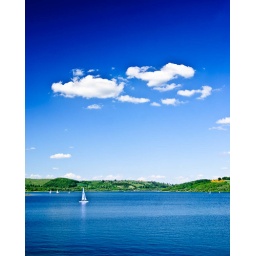
Sailing under a blue sky